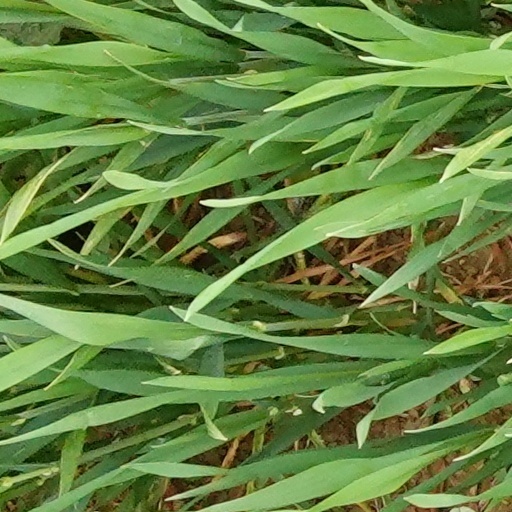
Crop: wheat